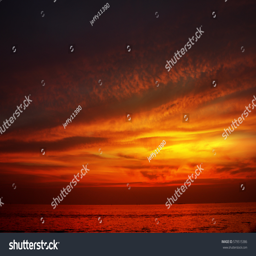
sunset and the beach with beautiful sky